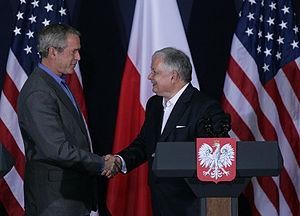
Les relations entre les États-Unis et la Pologne commencent officiellement en 1919 mais trouvent leur origine dès la fondation des États-Unis, des Polonais étant des figures importantes de la lutte pour l'indépendance.